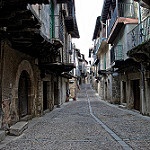
Label: street